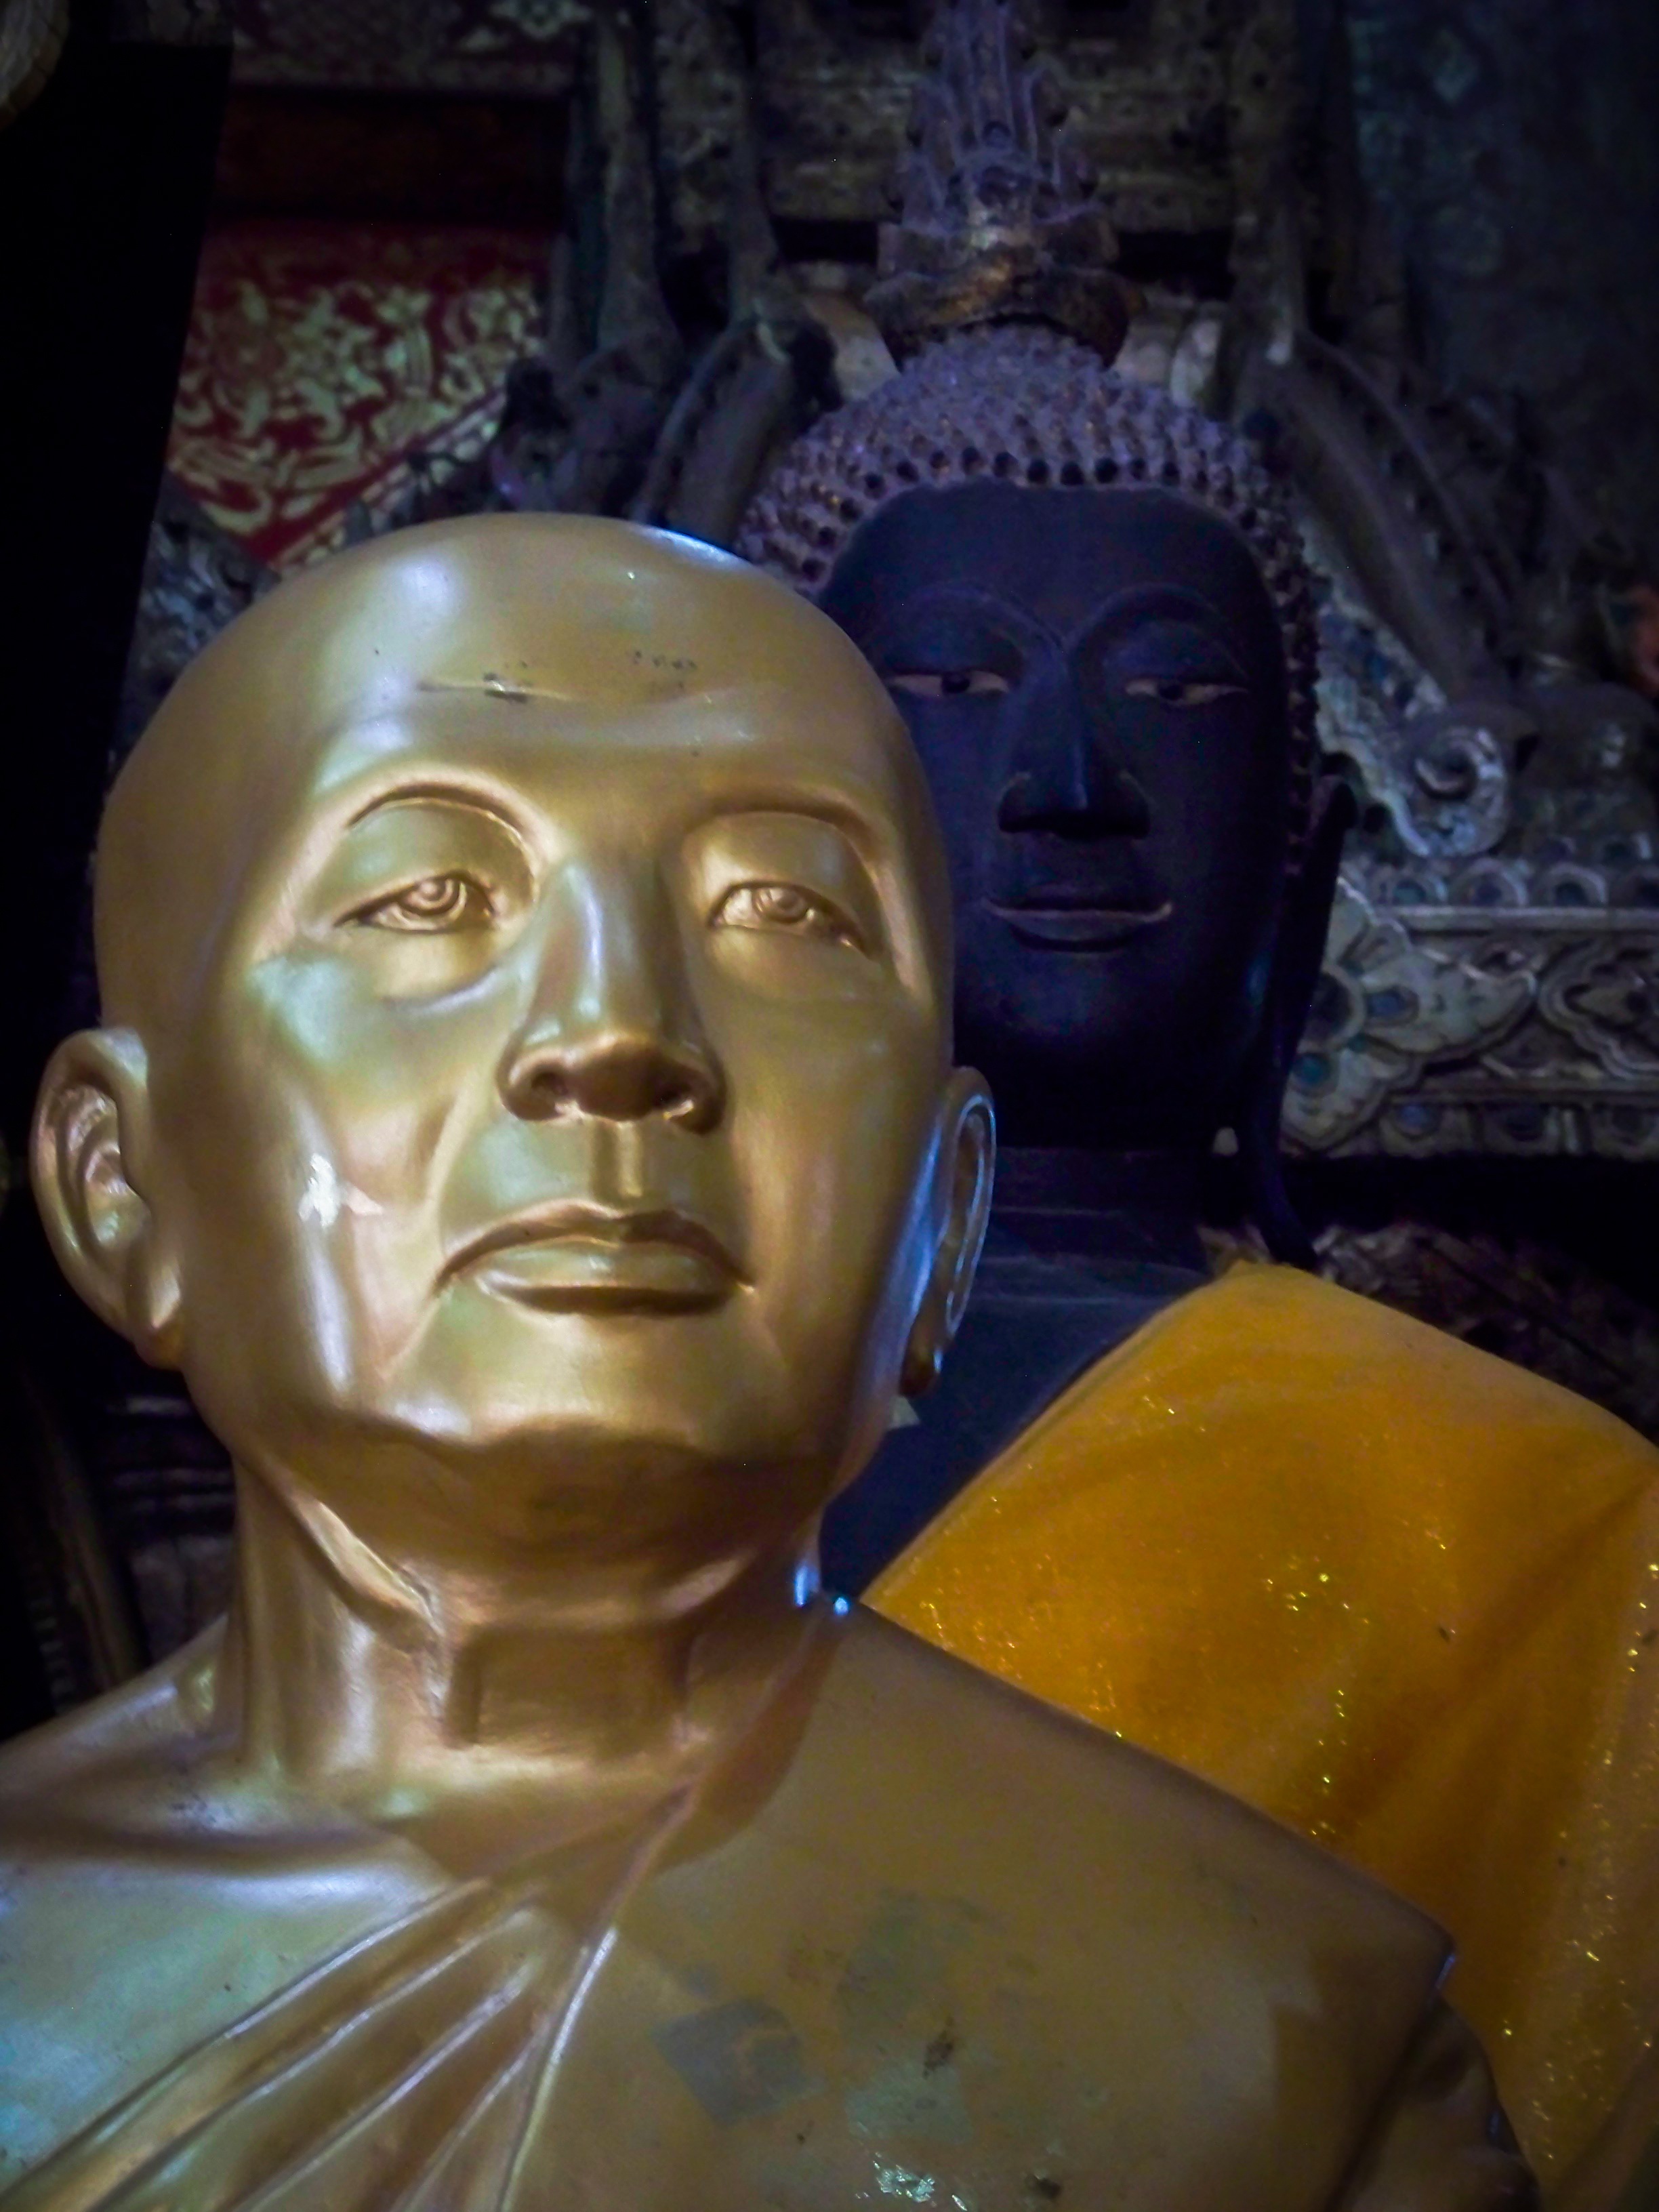
monument, asian, statue, symbol, peaceful, calm, meditate, buddhism, religion, asia, rest, lighting, facial expression, zen, thailand, spiritual, pray, face, sculpture, religious, art, meditation, temple, faith, piece, buddha, prayer, serenity, culture, history, image, carving, purity, quiet, cool photo, temples, oriental, gloss, shining, god, east, wisdom, work of art, idol, faithful, calm down, gautama buddha, religious beliefs, gods image, idoliseren, point to, the east